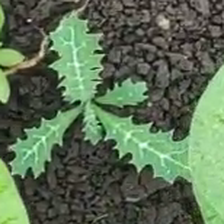
Weed species: Bilayat_(Mexicana_Argemone)